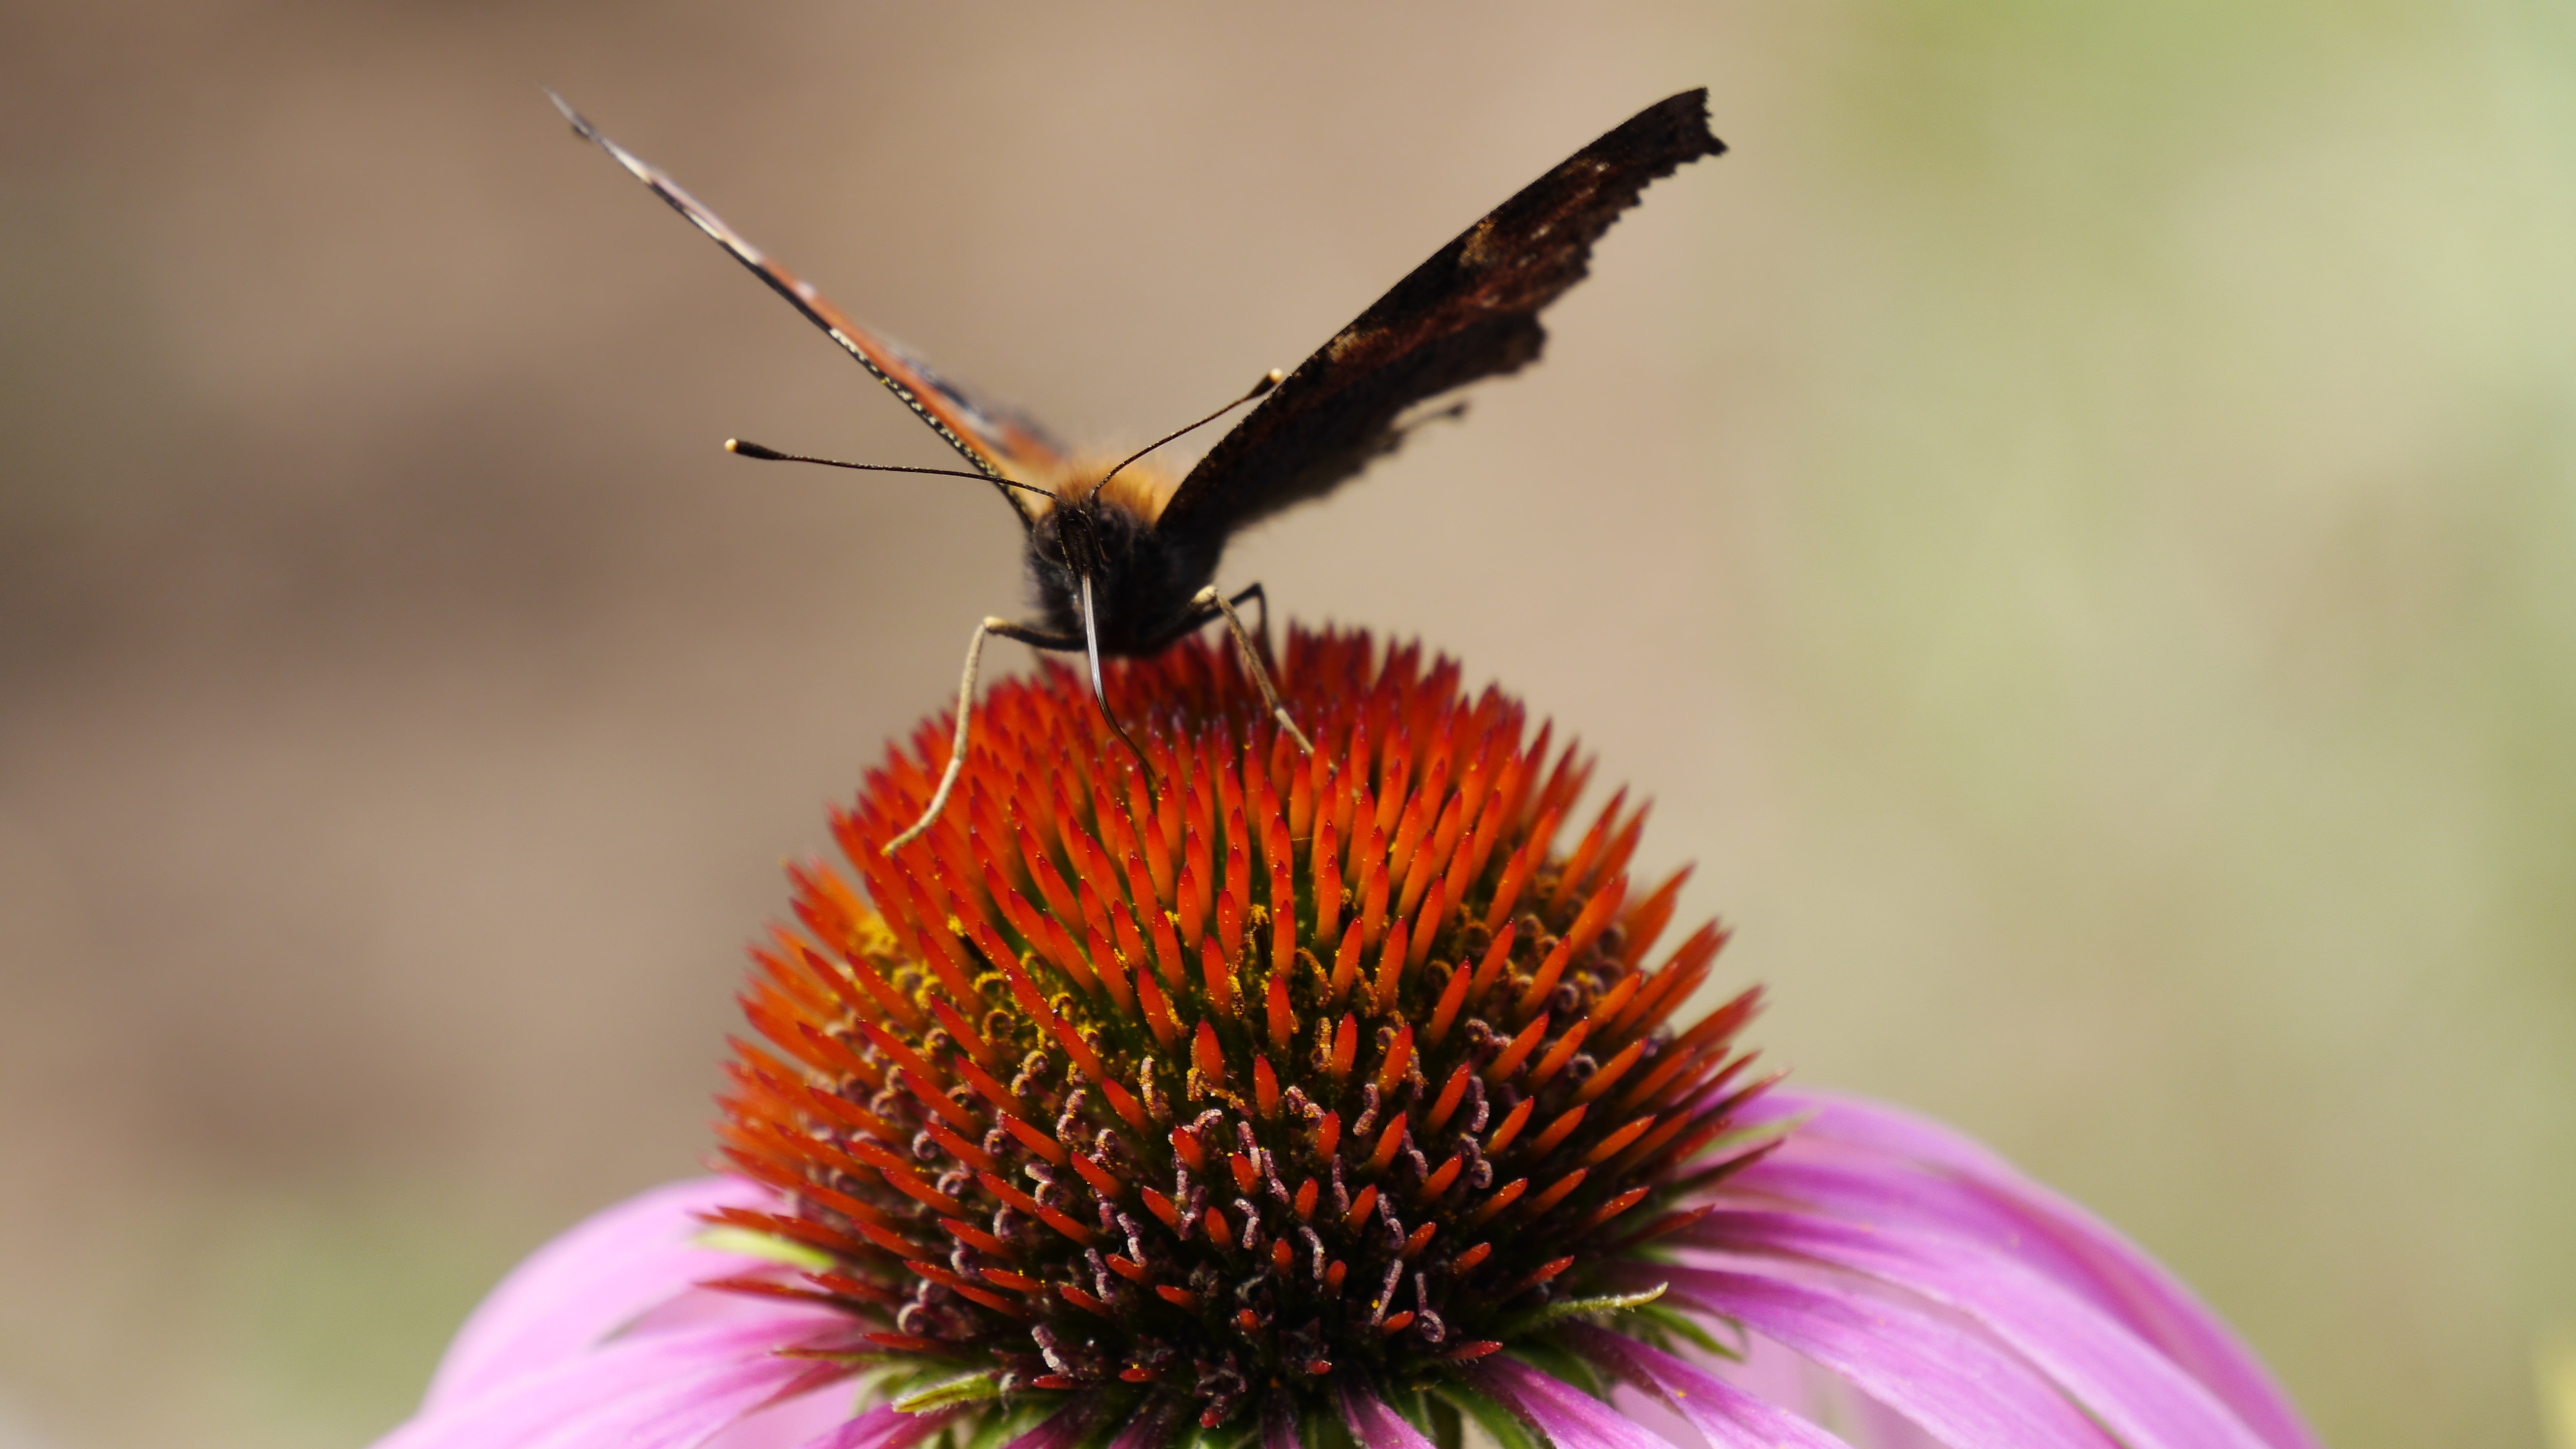
nature, wing, plant, flower, petal, animal, summer, spring, color, insect, butterfly, colorful, garden, close, flora, fauna, invertebrate, peacock, close up, drinking, beautiful, nectar, macro photography, daisy family, pollinator, plant stem, moths and butterflies